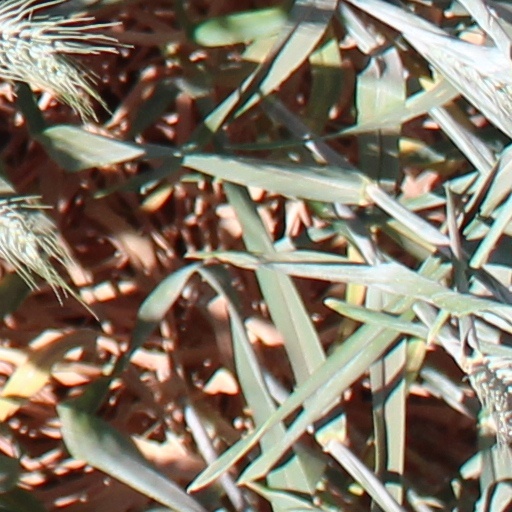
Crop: wheat